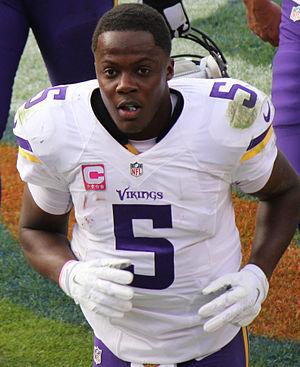
Theodore « Teddy » Bridgewater, né le 10 novembre 1992 à Miami en Floride, est un joueur américain de football américain évoluant au poste de quarterback.